Neighbourhood

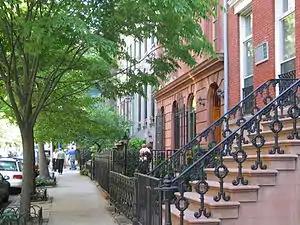
The Chelsea neighbourhood of Manhattan in New York City

A neighbourhood (Commonwealth English) or neighborhood (American English) is a geographically localized community within a larger town, city, suburb or rural area, sometimes consisting of a single street and the buildings lining it. Neighbourhoods are often social communities with considerable face-to-face interaction among members. Researchers have not agreed on an exact definition, but the following may serve as a starting point: "Neighbourhood is generally defined spatially as a specific geographic area and functionally as a set of social networks. Neighbourhoods, then, are the spatial units in which face-to-face social interactions occur—the personal settings and situations where residents seek to realise common values, socialise youth, and maintain effective social control."